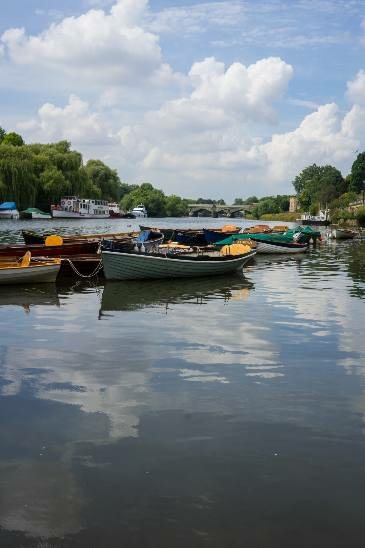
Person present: No